Lazos Dogiamas

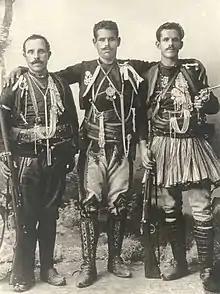

Lazos Dogiamas and his brothers collectively entered the service of the Hellenic Macedonian Committee in 1905. They were placed under command of M. Moraitis (Kapetan Kodrou) and thus became Makedonomachoi. All three of his brothers took part in the Battle of Kandasti against the Ottoman Army where the band of Apostol Petkov was also involved. The band of Kapetan Kodrou was hit hard and fractured, leaving Lazos to reorganize and resume the fight. He struck back and pursued Apostol Petkov and his band. They would clash again days later, with only Apostol and two other Komitadjis escaping.